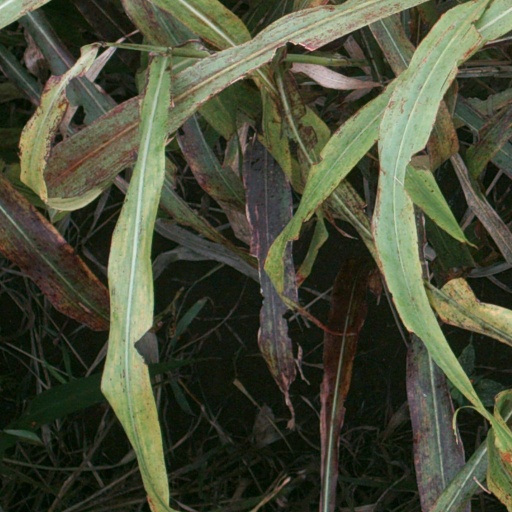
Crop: sorghum